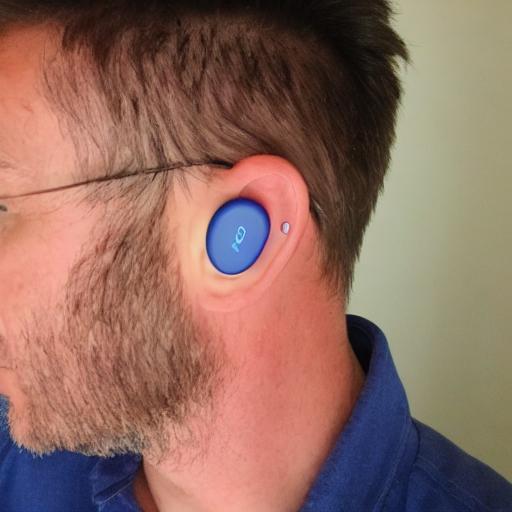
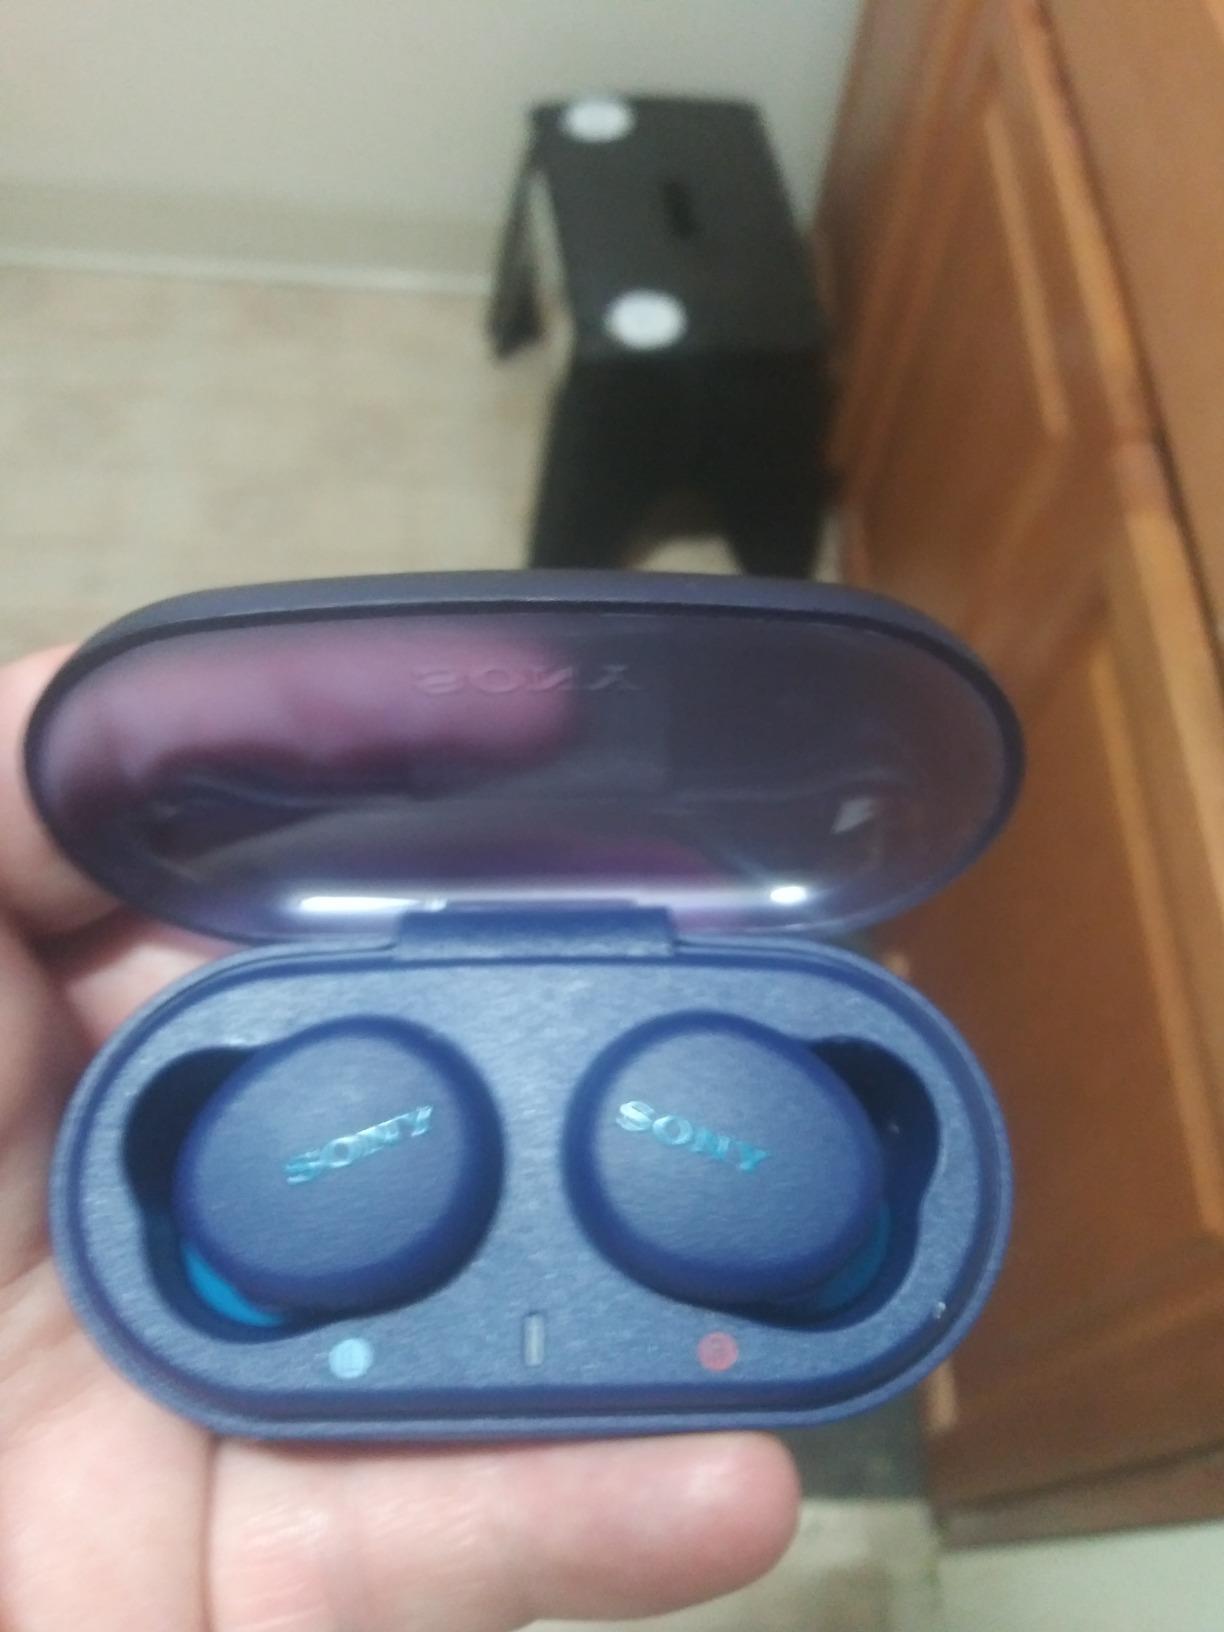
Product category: earbuds
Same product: no